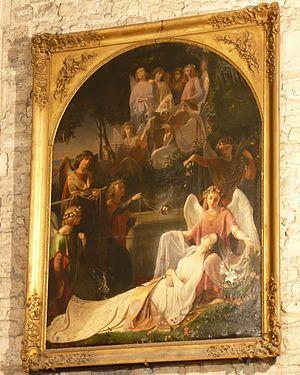
Saint-Gilles (Gard, France), intérieur de l'ancienne église abbatiale, aujourd'hui paroissiale. Quatrième toile du chœur (en partant de la gauche), le corps de Ste Catherine d'Alexandrie veillé par des anges par Auguste Gendron en 1846.
Auguste Gendron, né à Paris le 17 mars 1817, mort à Paris le 11 juillet 1881, est un peintre français.